Copper in biology

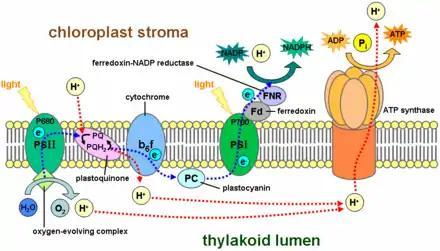
Photosynthesis functions by an elaborate electron transport chain within the thylakoid membrane. A central link in this chain is plastocyanin, a blue copper protein.

A unique tetranuclear copper center has been found in nitrous-oxide reductase.